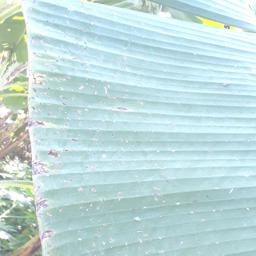
Label: BLACK SIGATOKA